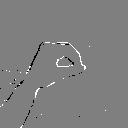
ASL letter: o